Felipe Neto

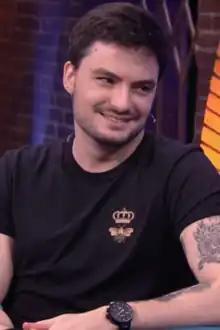
Neto in 2022

Felipe Neto Rodrigues Vieira(born January 21, 1988) is a Brazilian YouTuber, businessman, actor, comedian, writer and philanthropist, currently having 44.7 million subscribers and more than 15 billion accumulated views. He is also the brother of YouTuber Luccas Neto. Currently, his videos focus on general entertainment.